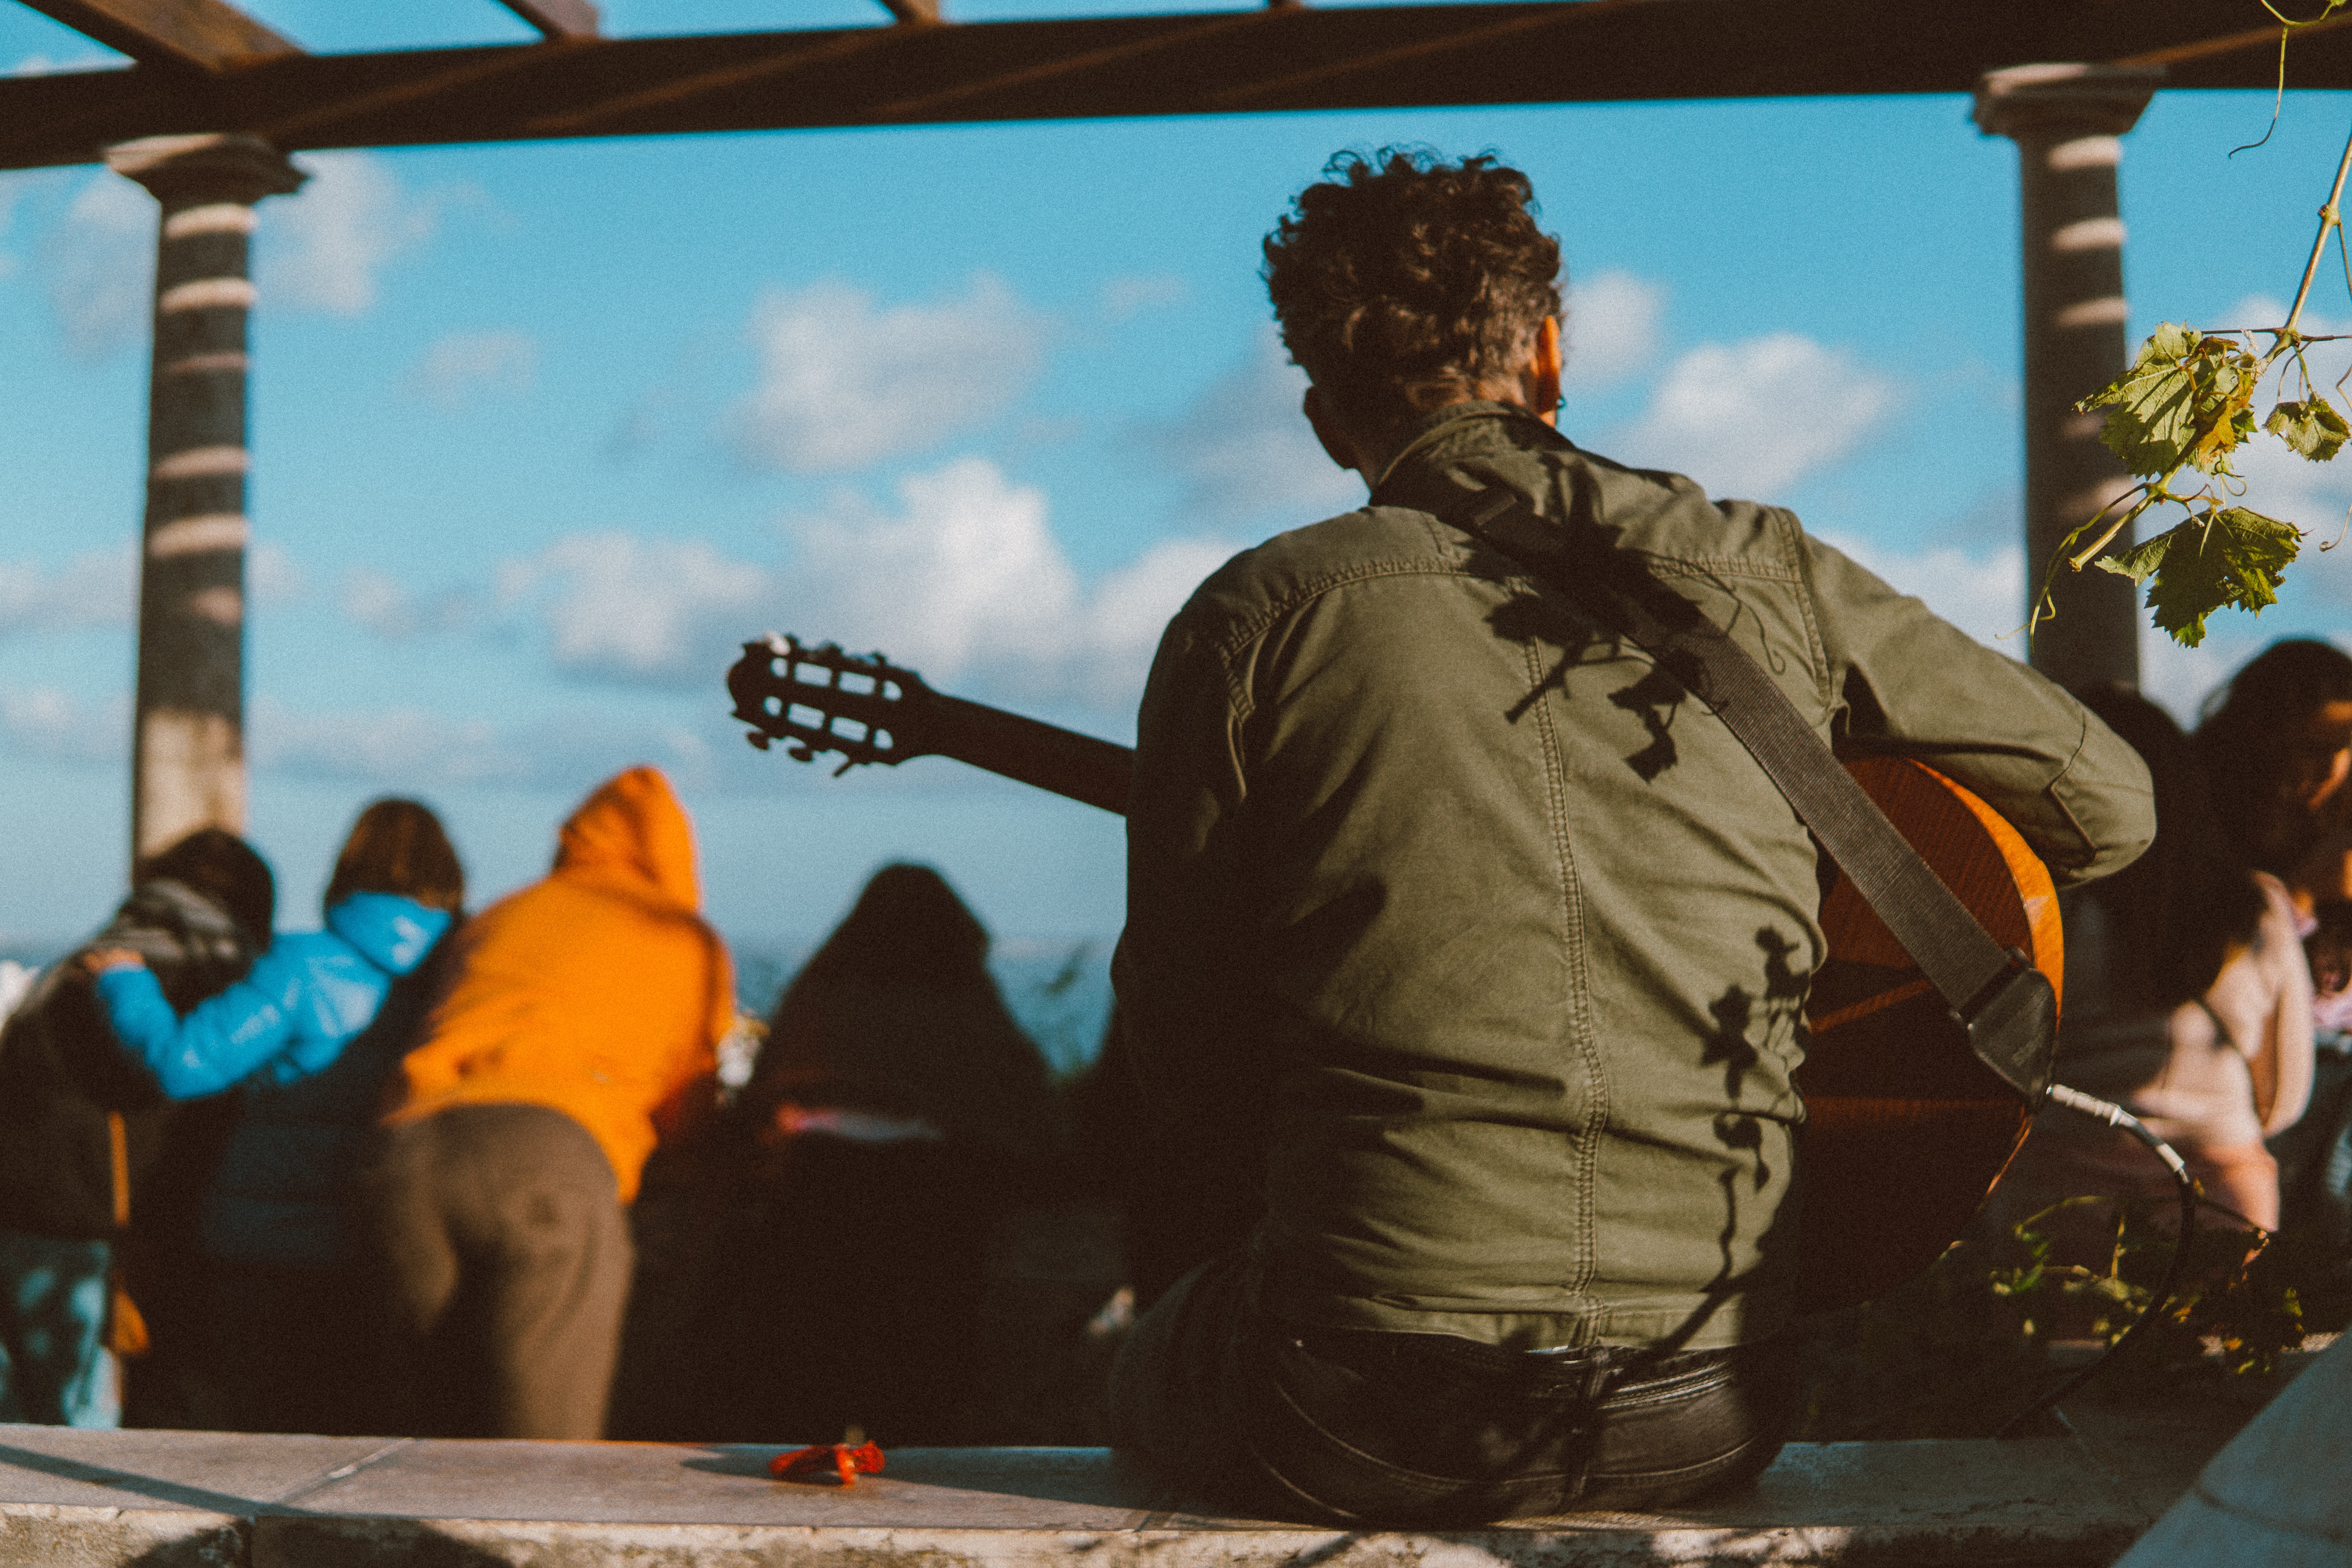
tree, fun, recreation, event, vacation, tourism, crowd